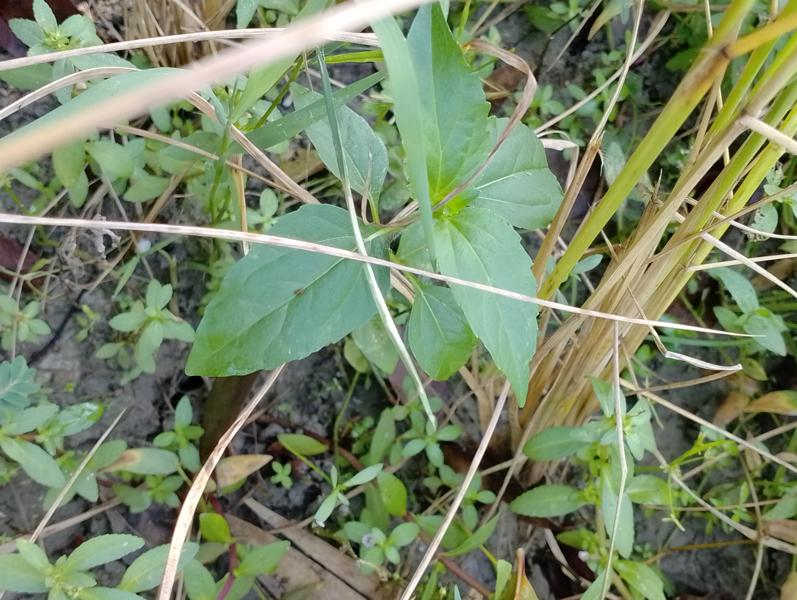
Weed species: Synedrella nodiflora